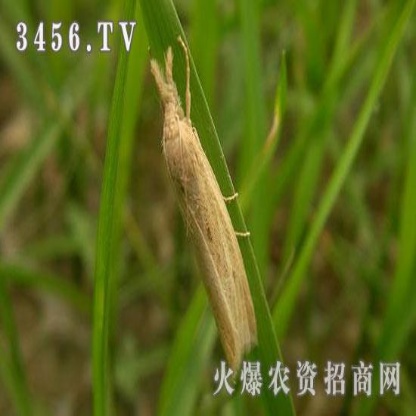
Nhãn: Sâu đục thân (Sọc nâu )( Chilo suppressalis )